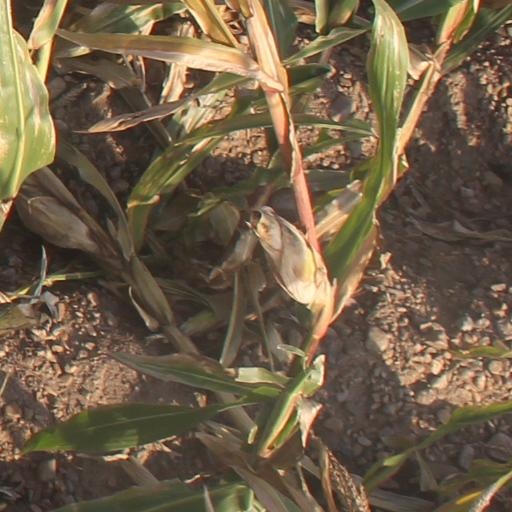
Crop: maize; corn